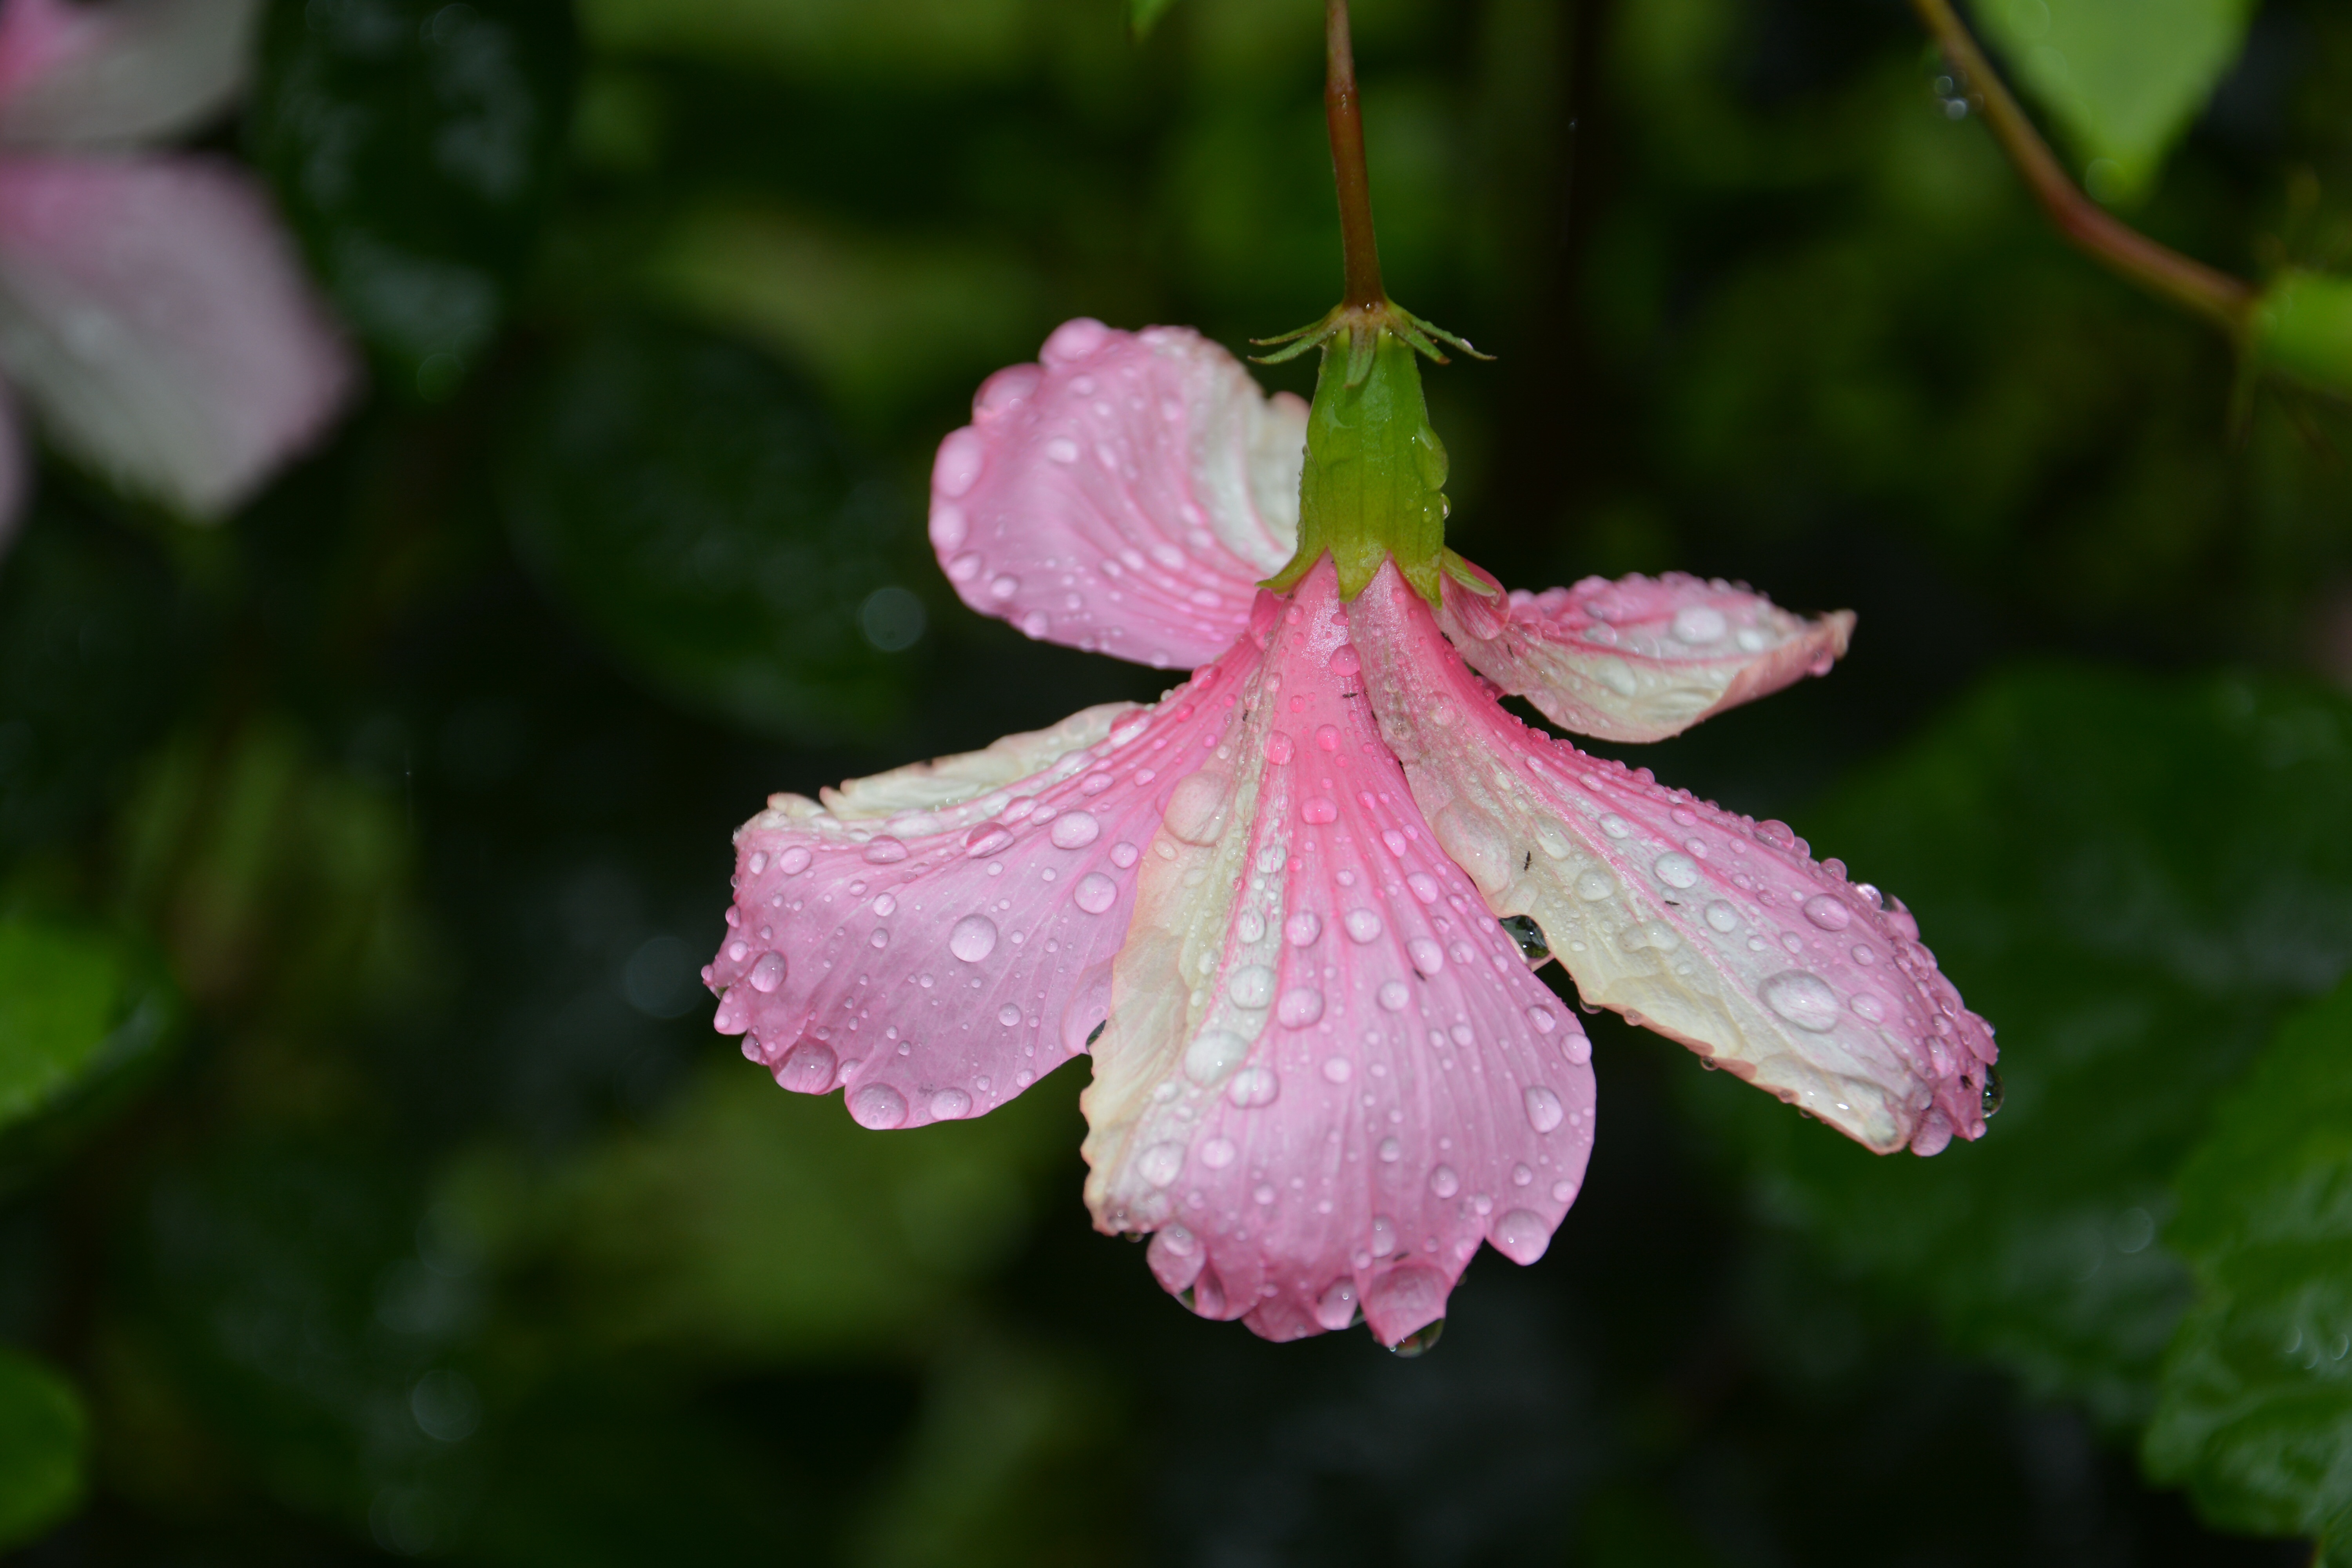
blossom, plant, leaf, flower, petal, raindrop, botany, close, flora, wildflower, dewdrop, shrub, drop of water, pink flower, macro photography, flowering plant, annual plant, land plant